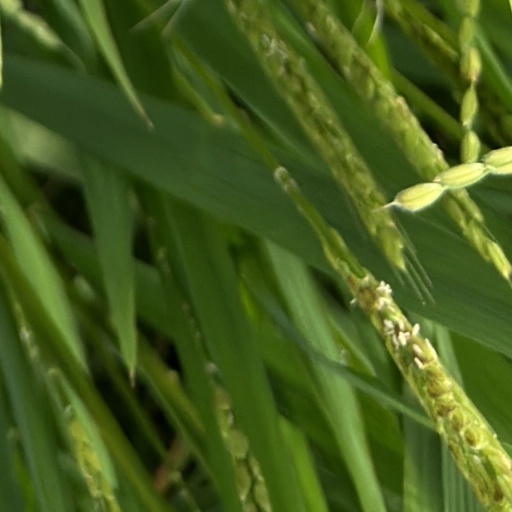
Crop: rice